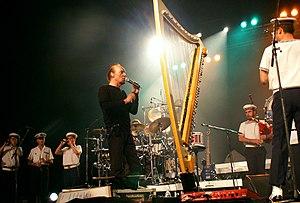
Alan Stivell en concert à Brest avec le bagad de Lann-Bihoué en 2007.
Le bagad de Lann-Bihoué est un ensemble de musique bretonne, un bagad, de la marine nationale française. Cette formation représente la Marine nationale et la France dans diverses manifestations nationales et internationales. Elle a joué à plusieurs reprises dans le cadre de ses activités devant des chefs d’État. Il est une source d'influence culturelle en Bretagne comme dans le reste de la France.
Alan Stivell a toujours alterné ses prestations entre Bretagne, France, Europe et à l'international. Sa pratique des langues bretonne, française et anglaise, son niveau musical et sa diversité d'approches lui permettent d'accéder à une reconnaissance à la fois locale et mondiale. En effet, ses racines bretonnes et celtiques et la modernité de sa musique, assez proche de celle des anglo-celtes, lui permettent de toucher le public étranger plus facilement que la plupart des chanteurs ou groupes francophones.